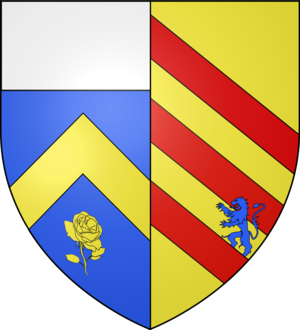
Armes famille de Chieusses de Combaud-Roquebrune
Jean Sorel est un acteur français né le 25 septembre 1934 à Marseille.
Cette page non exhaustive recense les armoiries des familles françaises, dès lors qu'elles ont été publiées dans un des armoriaux cités en bibliographie.